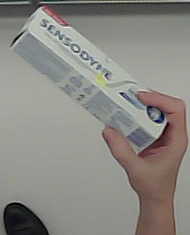
Product: sensodyne_toothpaste